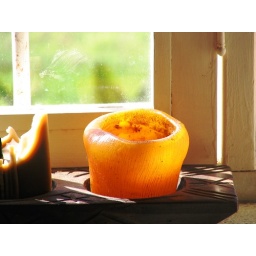
candle in the window